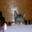
Label: cat